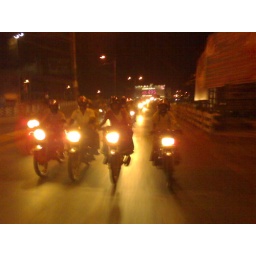
five bike ll'rl in 100 ft road